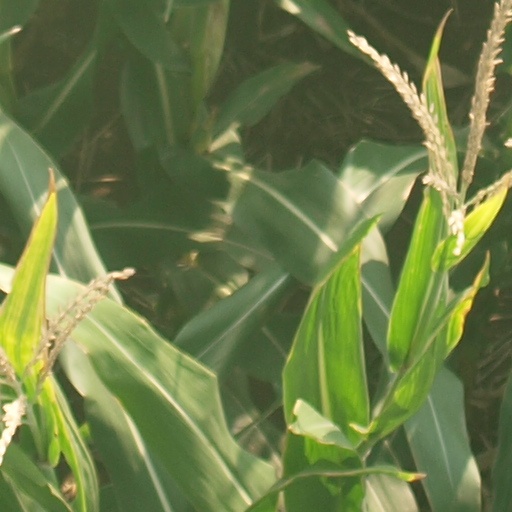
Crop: maize; corn